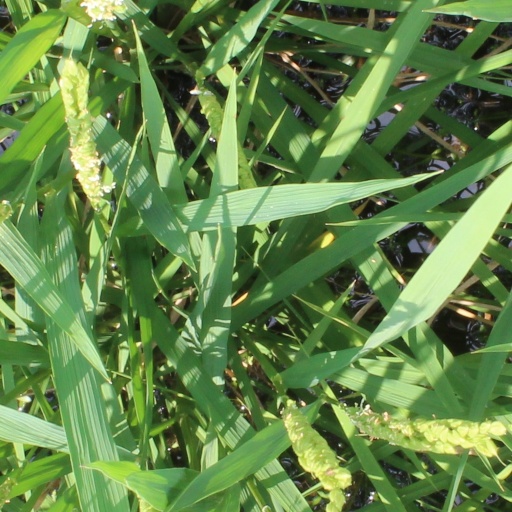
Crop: rice